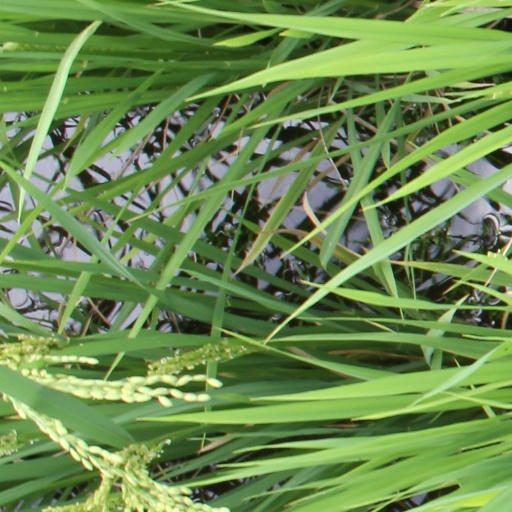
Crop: rice